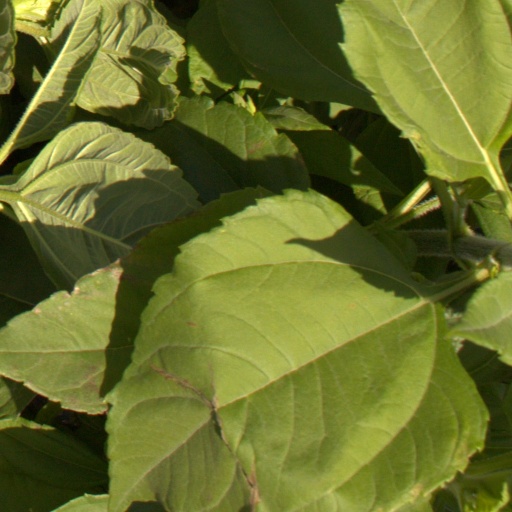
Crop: Jerusalem artichoke